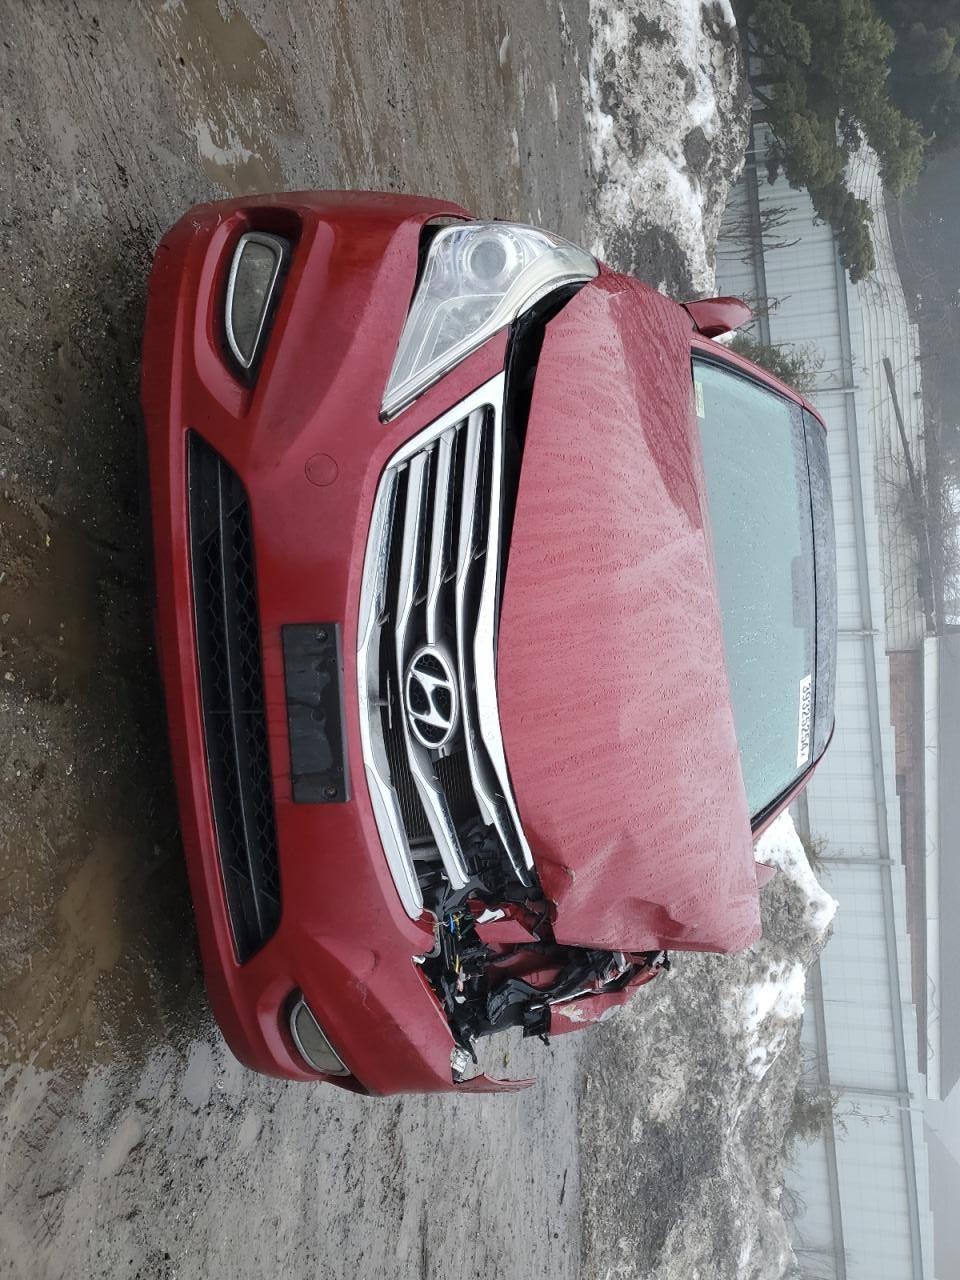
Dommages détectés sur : pare-choc avant, feu avant gauche, capot, aile avant gauche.
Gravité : majeur